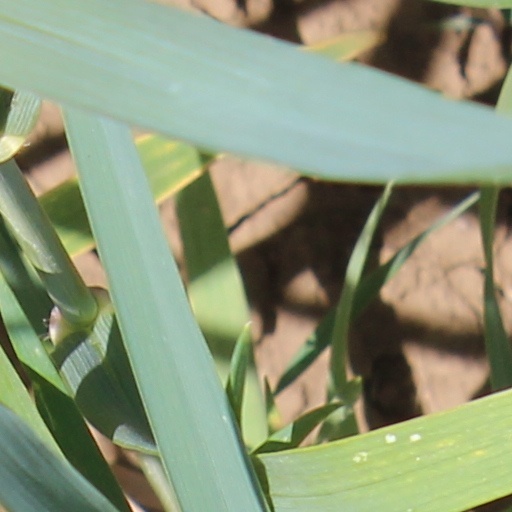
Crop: wheat